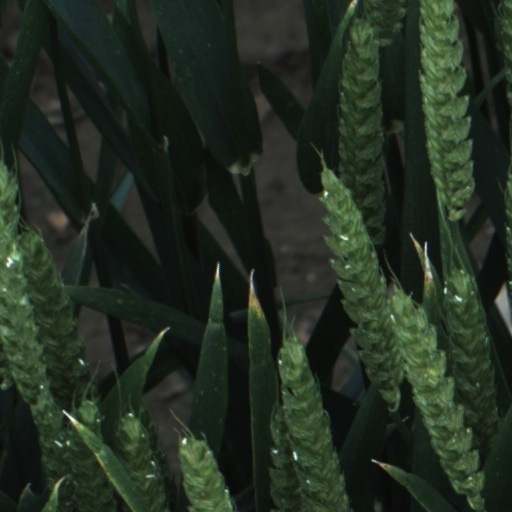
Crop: wheat